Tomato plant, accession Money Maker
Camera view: vertical (180 deg); turntable rotation: 0 degrees
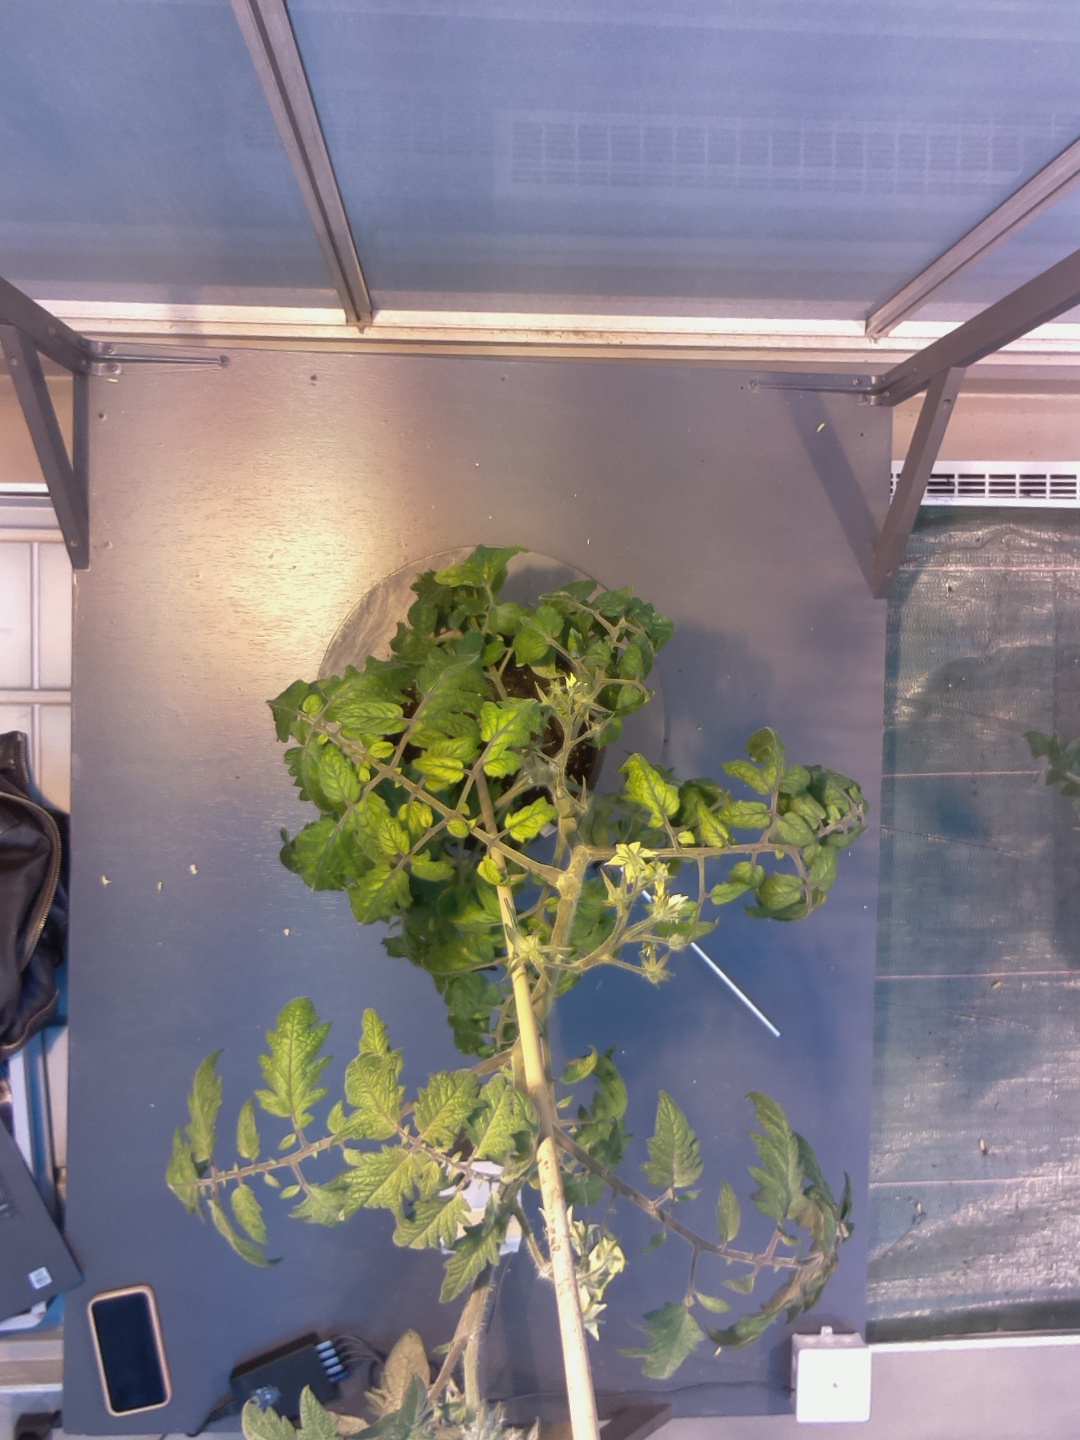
BBCH growth stage 71: 10%-20% of final fruit size